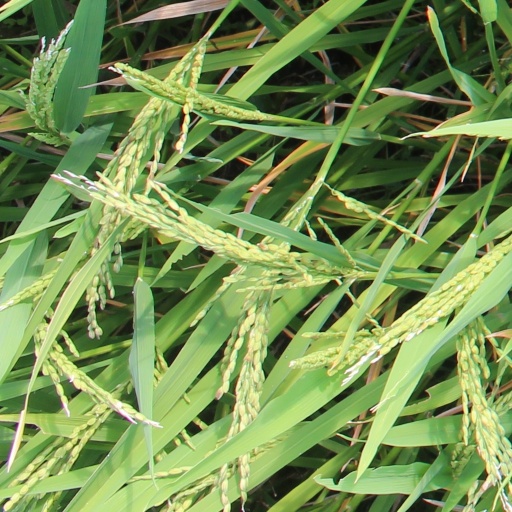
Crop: rice